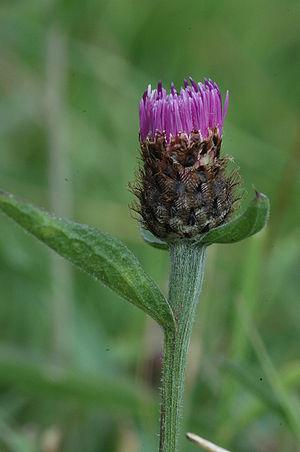
Centaurea nigra - Ploufragan-France juin 2004 - capitule